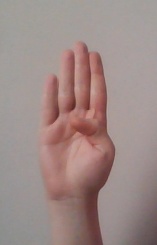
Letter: kaaf